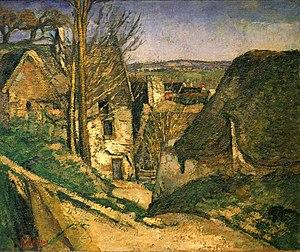
Auvers-sur-Oise est une commune française située dans le département du Val-d'Oise en région Île-de-France. Ses habitants sont appelés les Auversois.